Sujata Iyengar

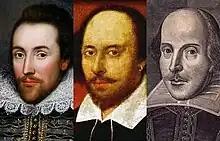
Portraits of William Shakespeare, the subject of Iyengar's scholarship

Sujata Iyengar (born 1970) is a British-Indian professor and scholar of William Shakespeare, English Renaissance literature, and Shakespeare adaptations.